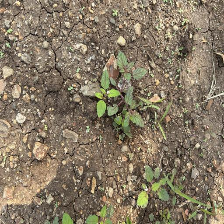
Weed species: Punarnava _(Boerhaavia diffusa)